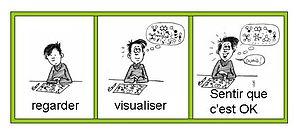
Stratégies de mémorisation selon la Programmation neuro-linguistique (PNL).
La pédagogie PNL est une méthode d'enseignement issues de la programmation neuro-linguistique. Elle émerge de recherches pragmatiques à partir de l'observation et la modélisation d'élèves brillants pour en retransmettre les savoir-faire et savoir-être à ceux qui en ont besoin.
La programmation neuro-linguistique est une pratique pseudo-scientifique de médecine alternative élaborée dans les années 1970 aux États-Unis, à l'origine par John Grinder et Richard Bandler, puis développée par de nombreux autres contributeurs dont Robert Dilts.
La pédagogie désigne l'art de transmettre une compétence. Le terme rassemble les méthodes et pratiques d'enseignement requises pour transmettre un savoir, un savoir-faire ou un savoir-être.